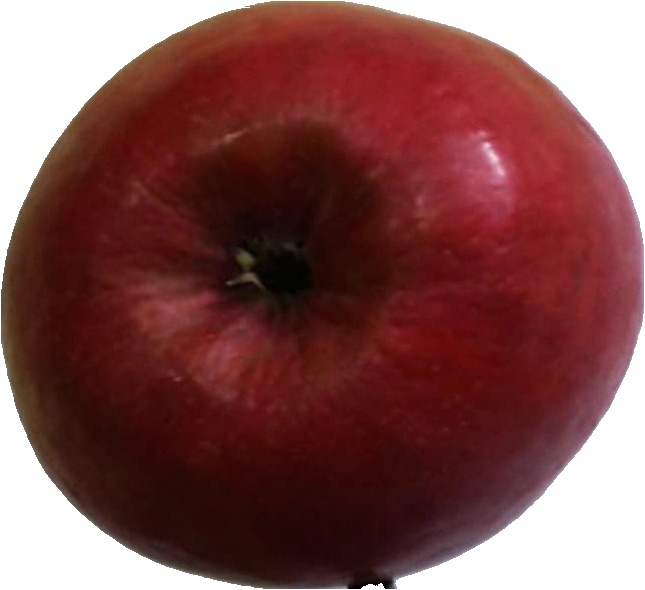
Label: apple_crimson_snow_1